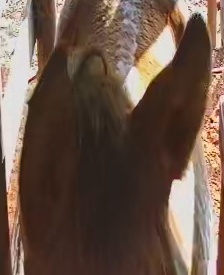
Face region: ears (position_of_ears)
Pain indicator: not_present